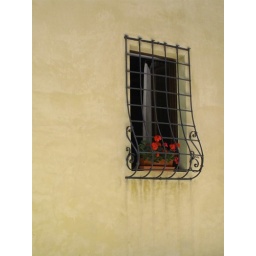
red flowers & yellow stucco in tuscany